City of the Dead (Cairo)

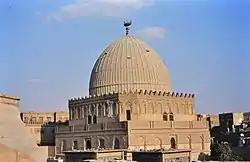

The cemeteries are located in what were arid desert areas outside the main city and just outside the traditional floodplains of the Nile. These lands were not normally suitable for habitation but their dry desert soil promoted the natural desiccation of bodies, thus preserving them for longer and ensuring a more hygienic interment of bodies overall. In modern times, the City of the Dead has been surrounded by the urban fabric of greater Cairo, which has long since outgrown its historic core. Some areas of dense urban housing have developed at several sites within the boundaries of the historic necropolis, forming their own city neighborhoods. Today, the cemeteries are also crossed and split by rail lines and major roads such as the ring-roads of Shari'a Salah Salem and Kobri Al Ebageah, thus creating prominent barriers between parts of the necropolis that were once contiguous with each other.